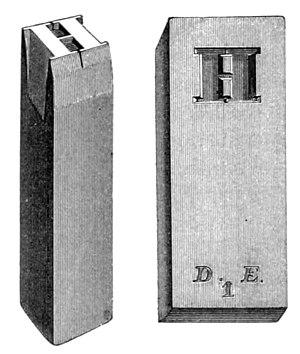
Le poinçon typographique est une tige d'acier sur laquelle est ciselée la forme inversée du caractère, qui sera frappée sur un bloc de cuivre appelé matrice où seront fondus les caractères mobiles. La gravure des poinçons est donc la première étape dans le processus matériel de l’imprimerie de Gutenberg.
En imprimerie typographique, une matrice est un moule pour former des caractères en relief qui serviront à imprimer des textes.